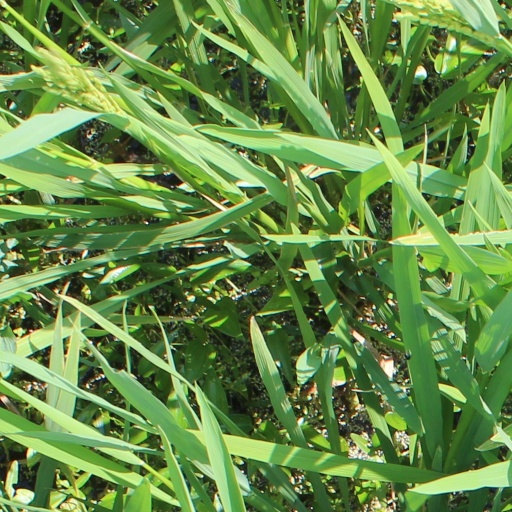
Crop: rice